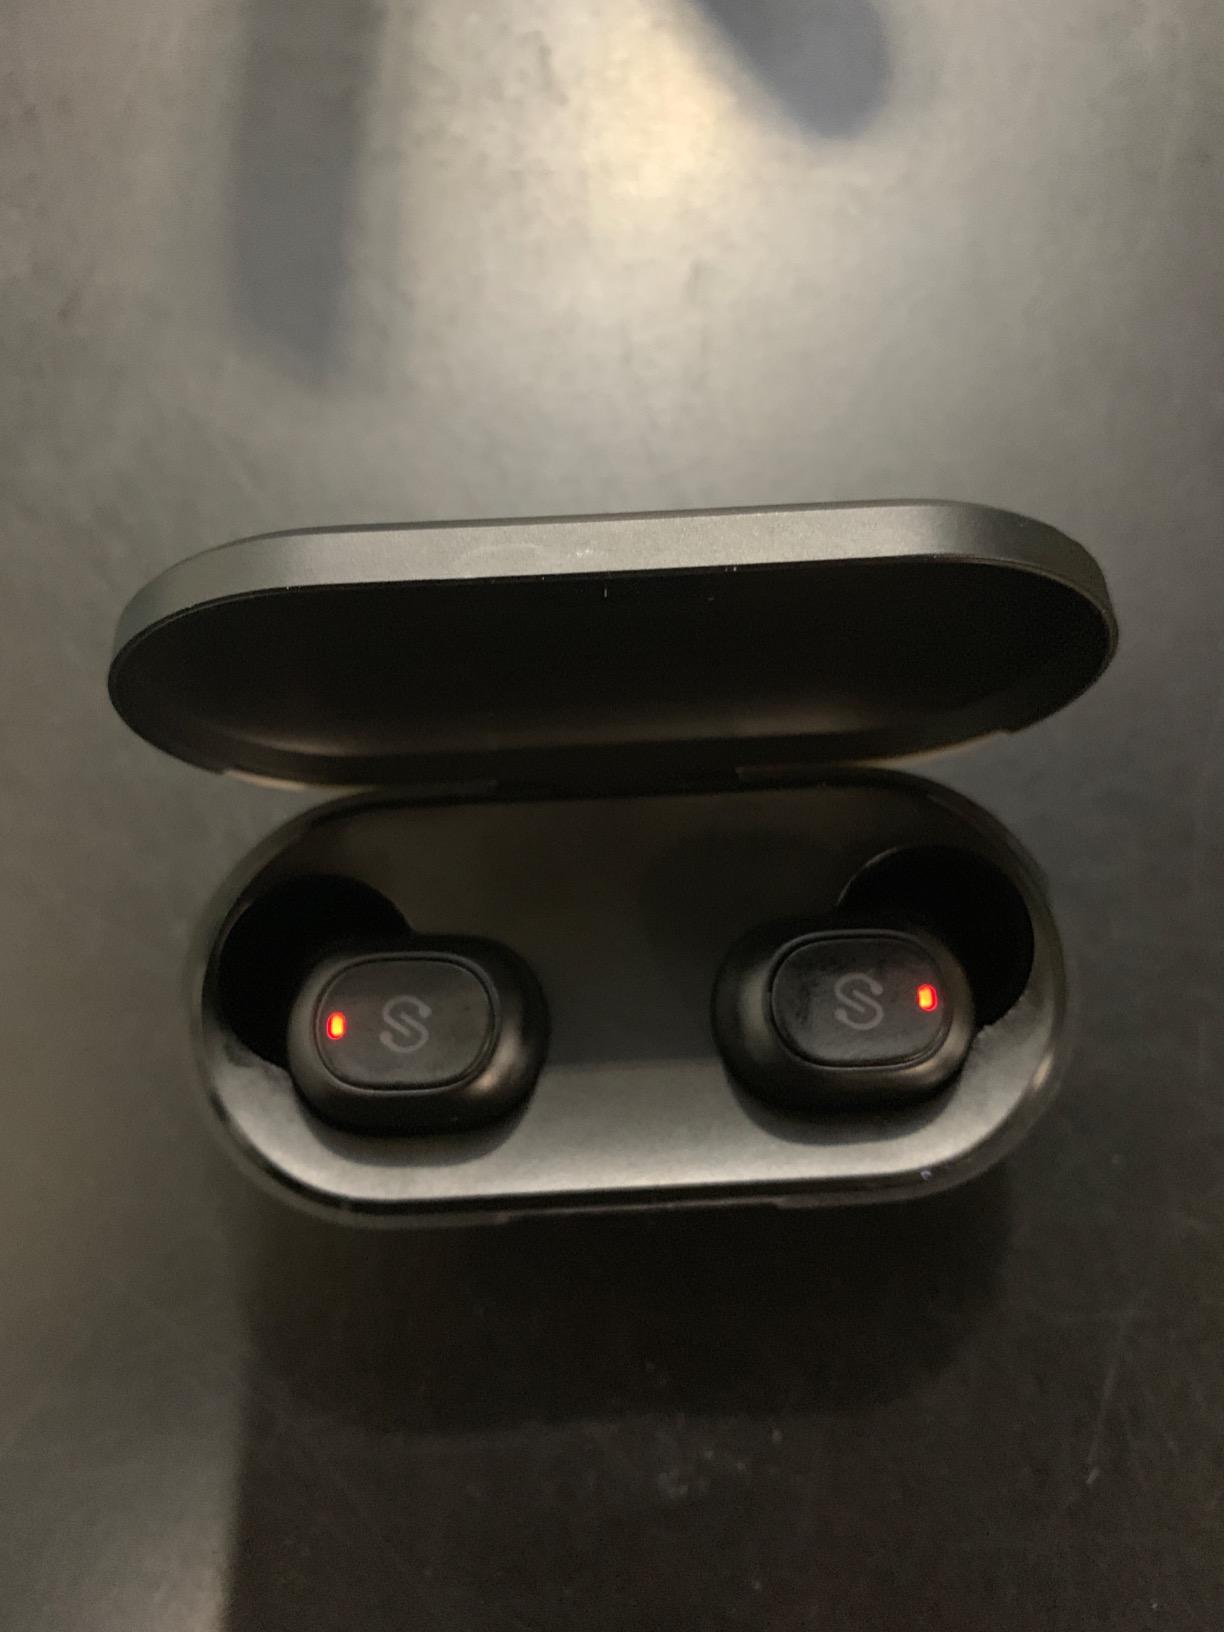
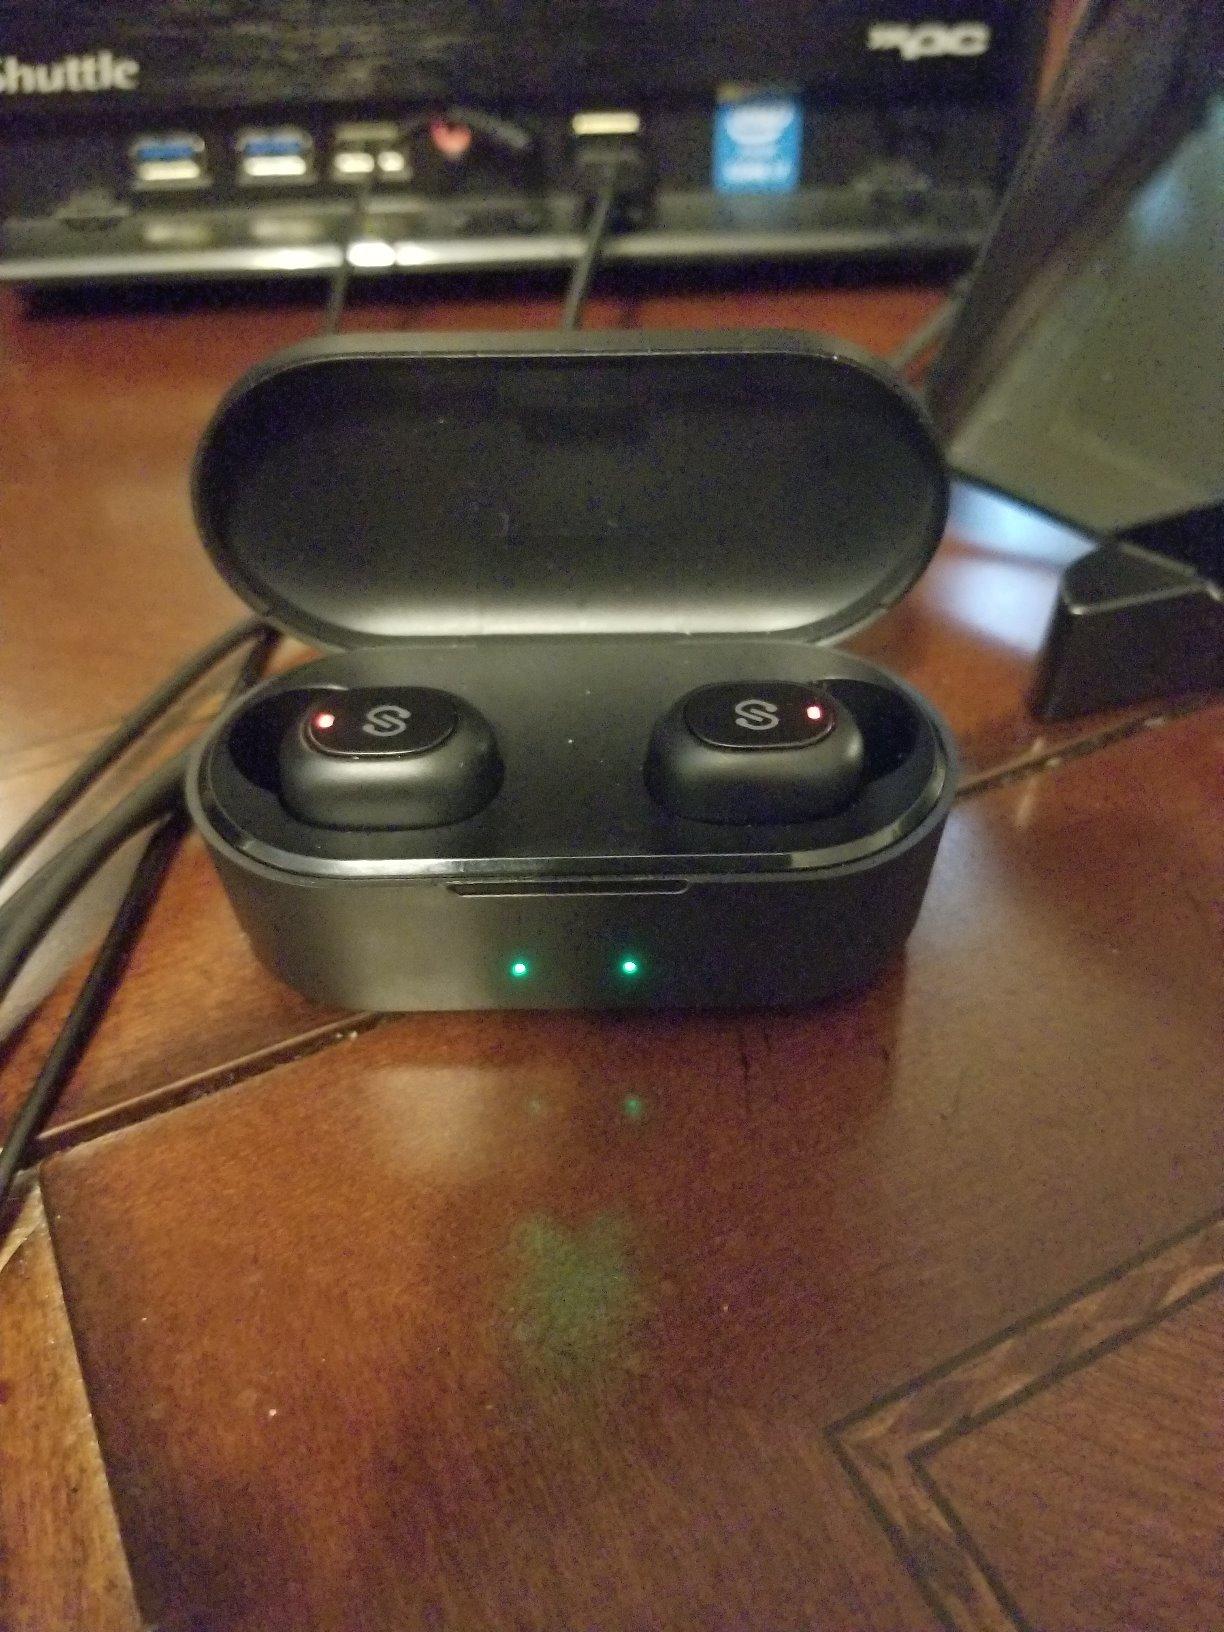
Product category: earbuds
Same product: yes